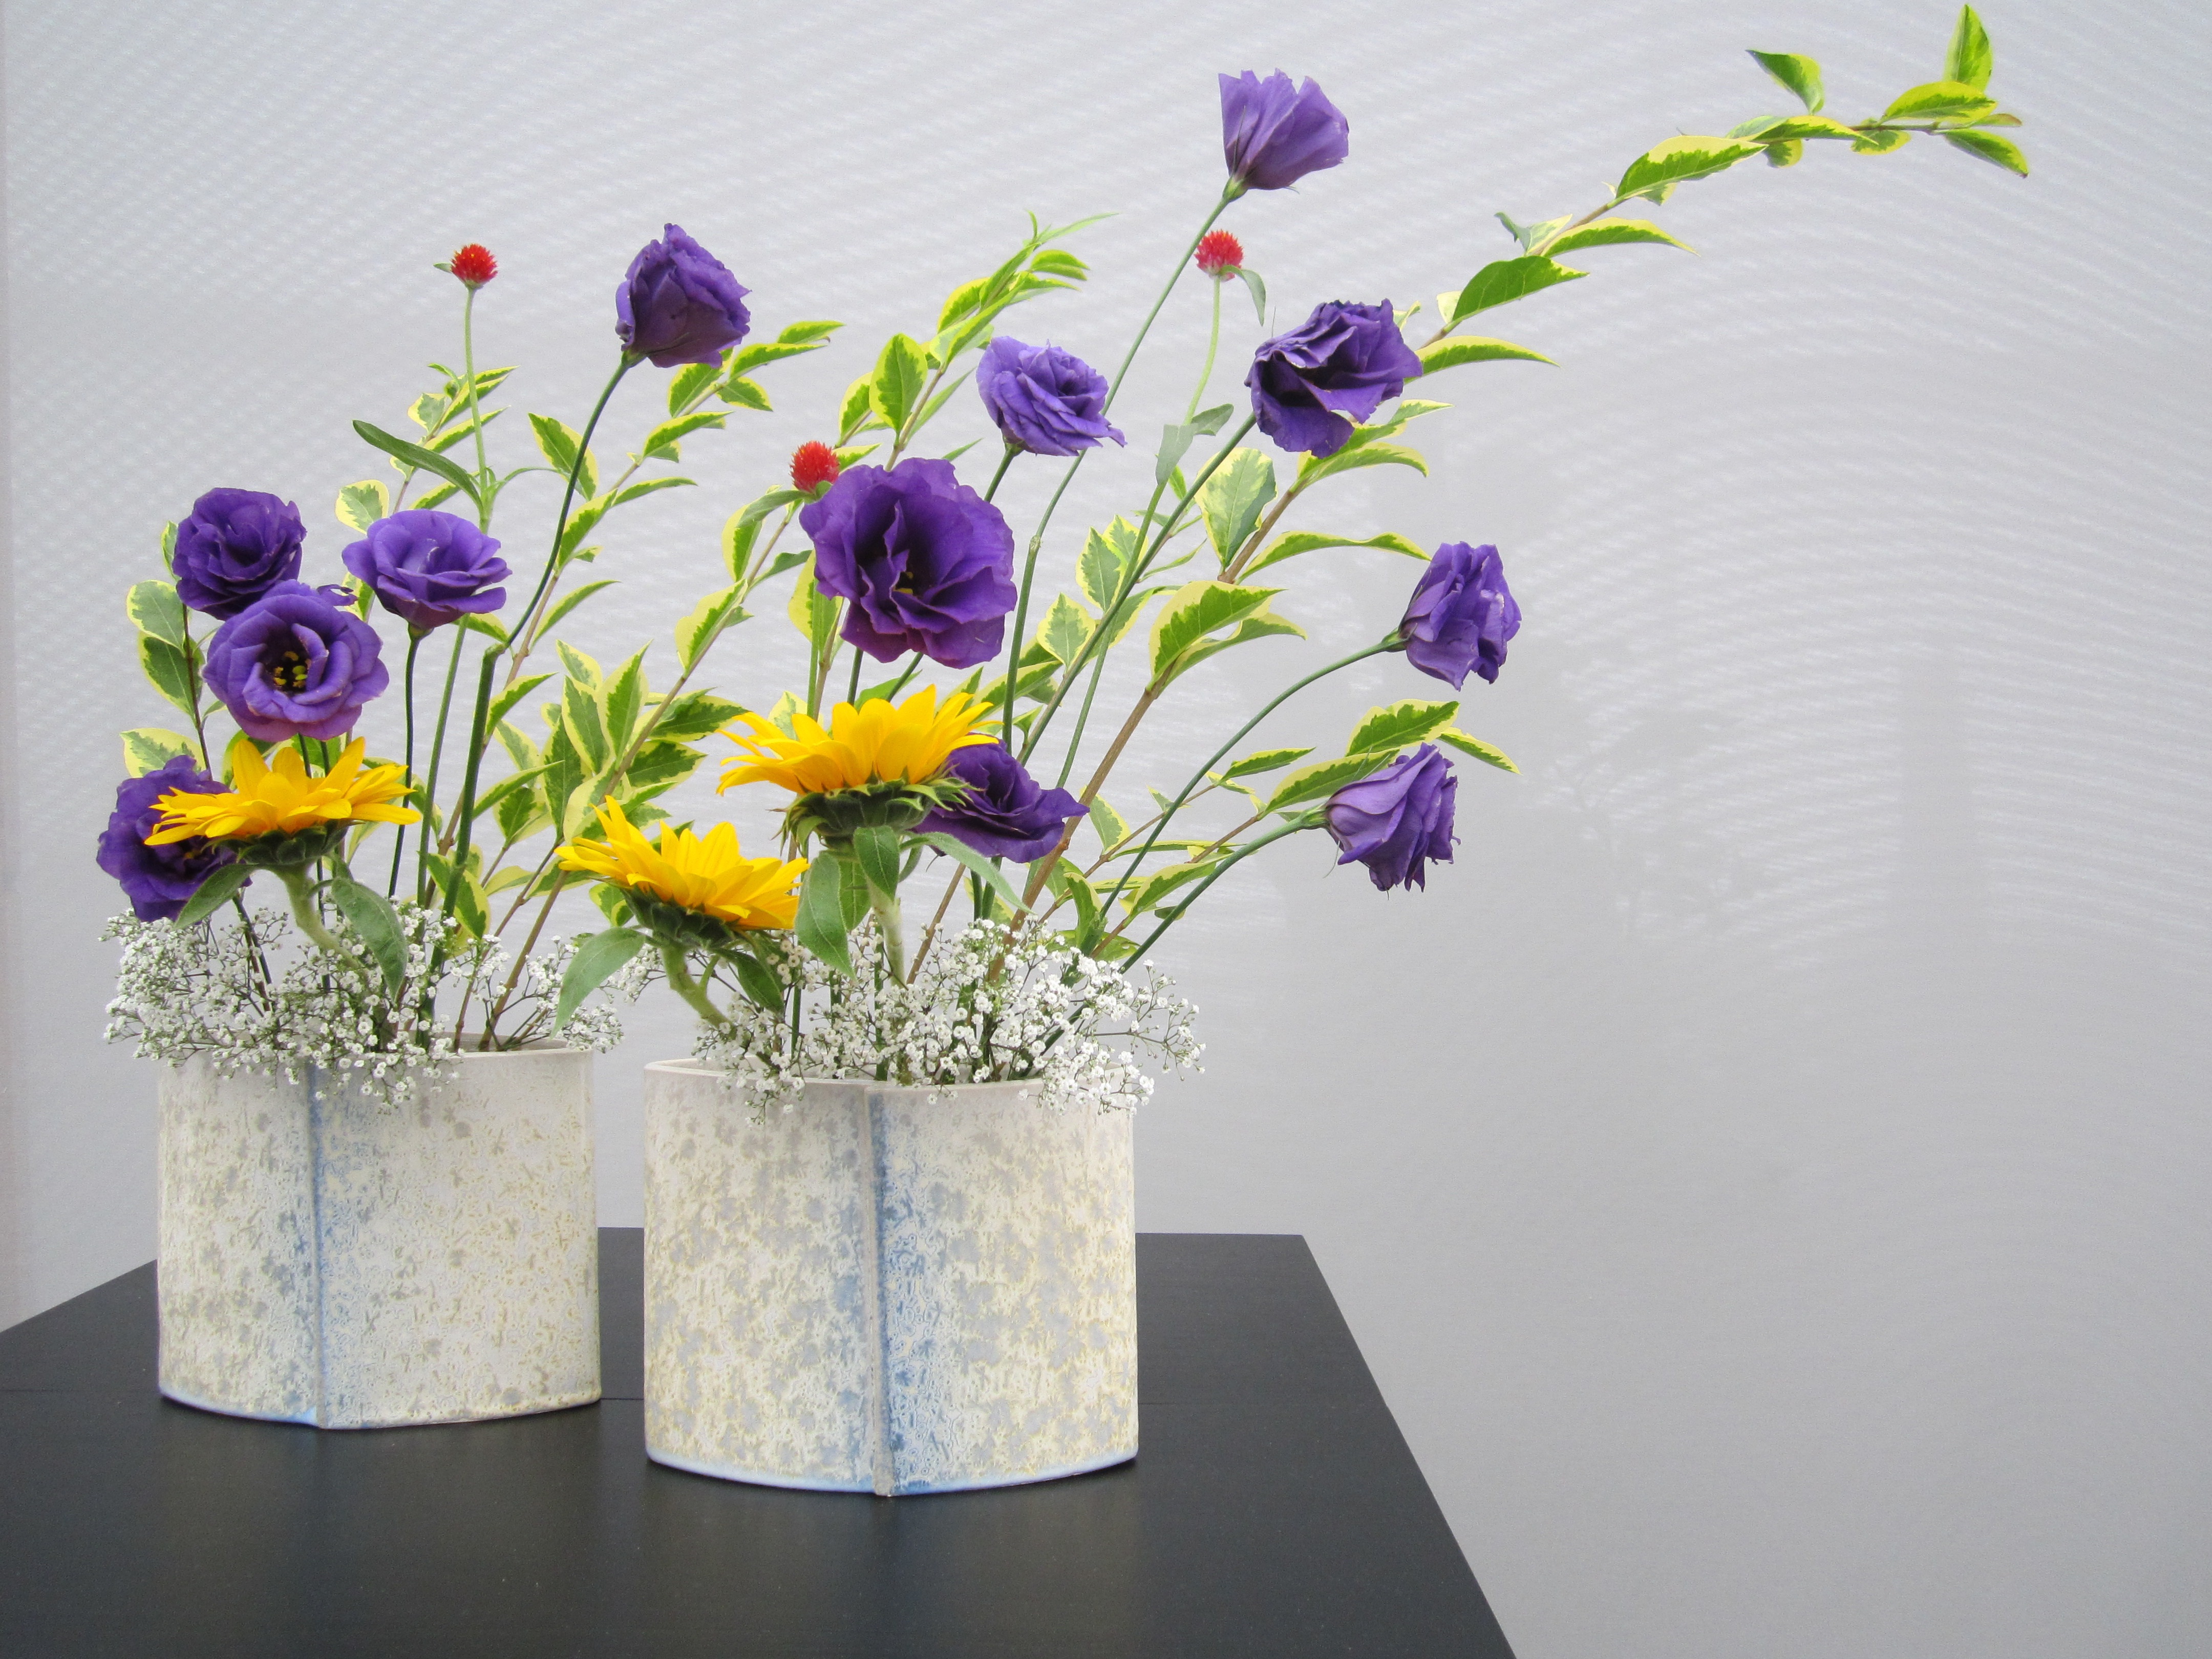
plant, flower, purple, yellow, flora, still life, painting, arrangement, gypsophila, floral greeting, art, sun flower, floristry, campanula, bellflower, filigree, table decorations, flowering plant, flower bouquet, cut flowers, ikebana, floral design, artificial flower, land plant, flower arranging